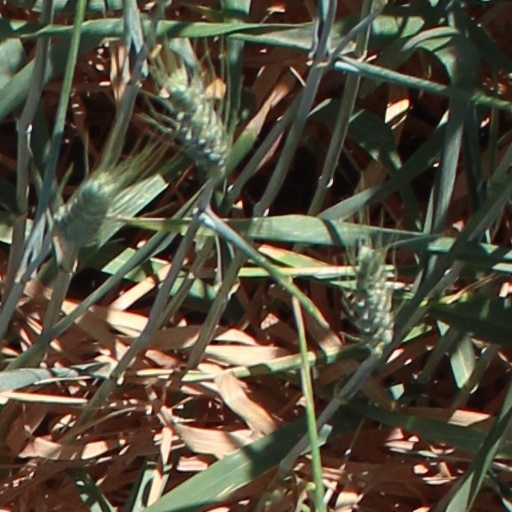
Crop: wheat